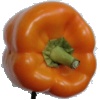
Label: Pepper Orange 1